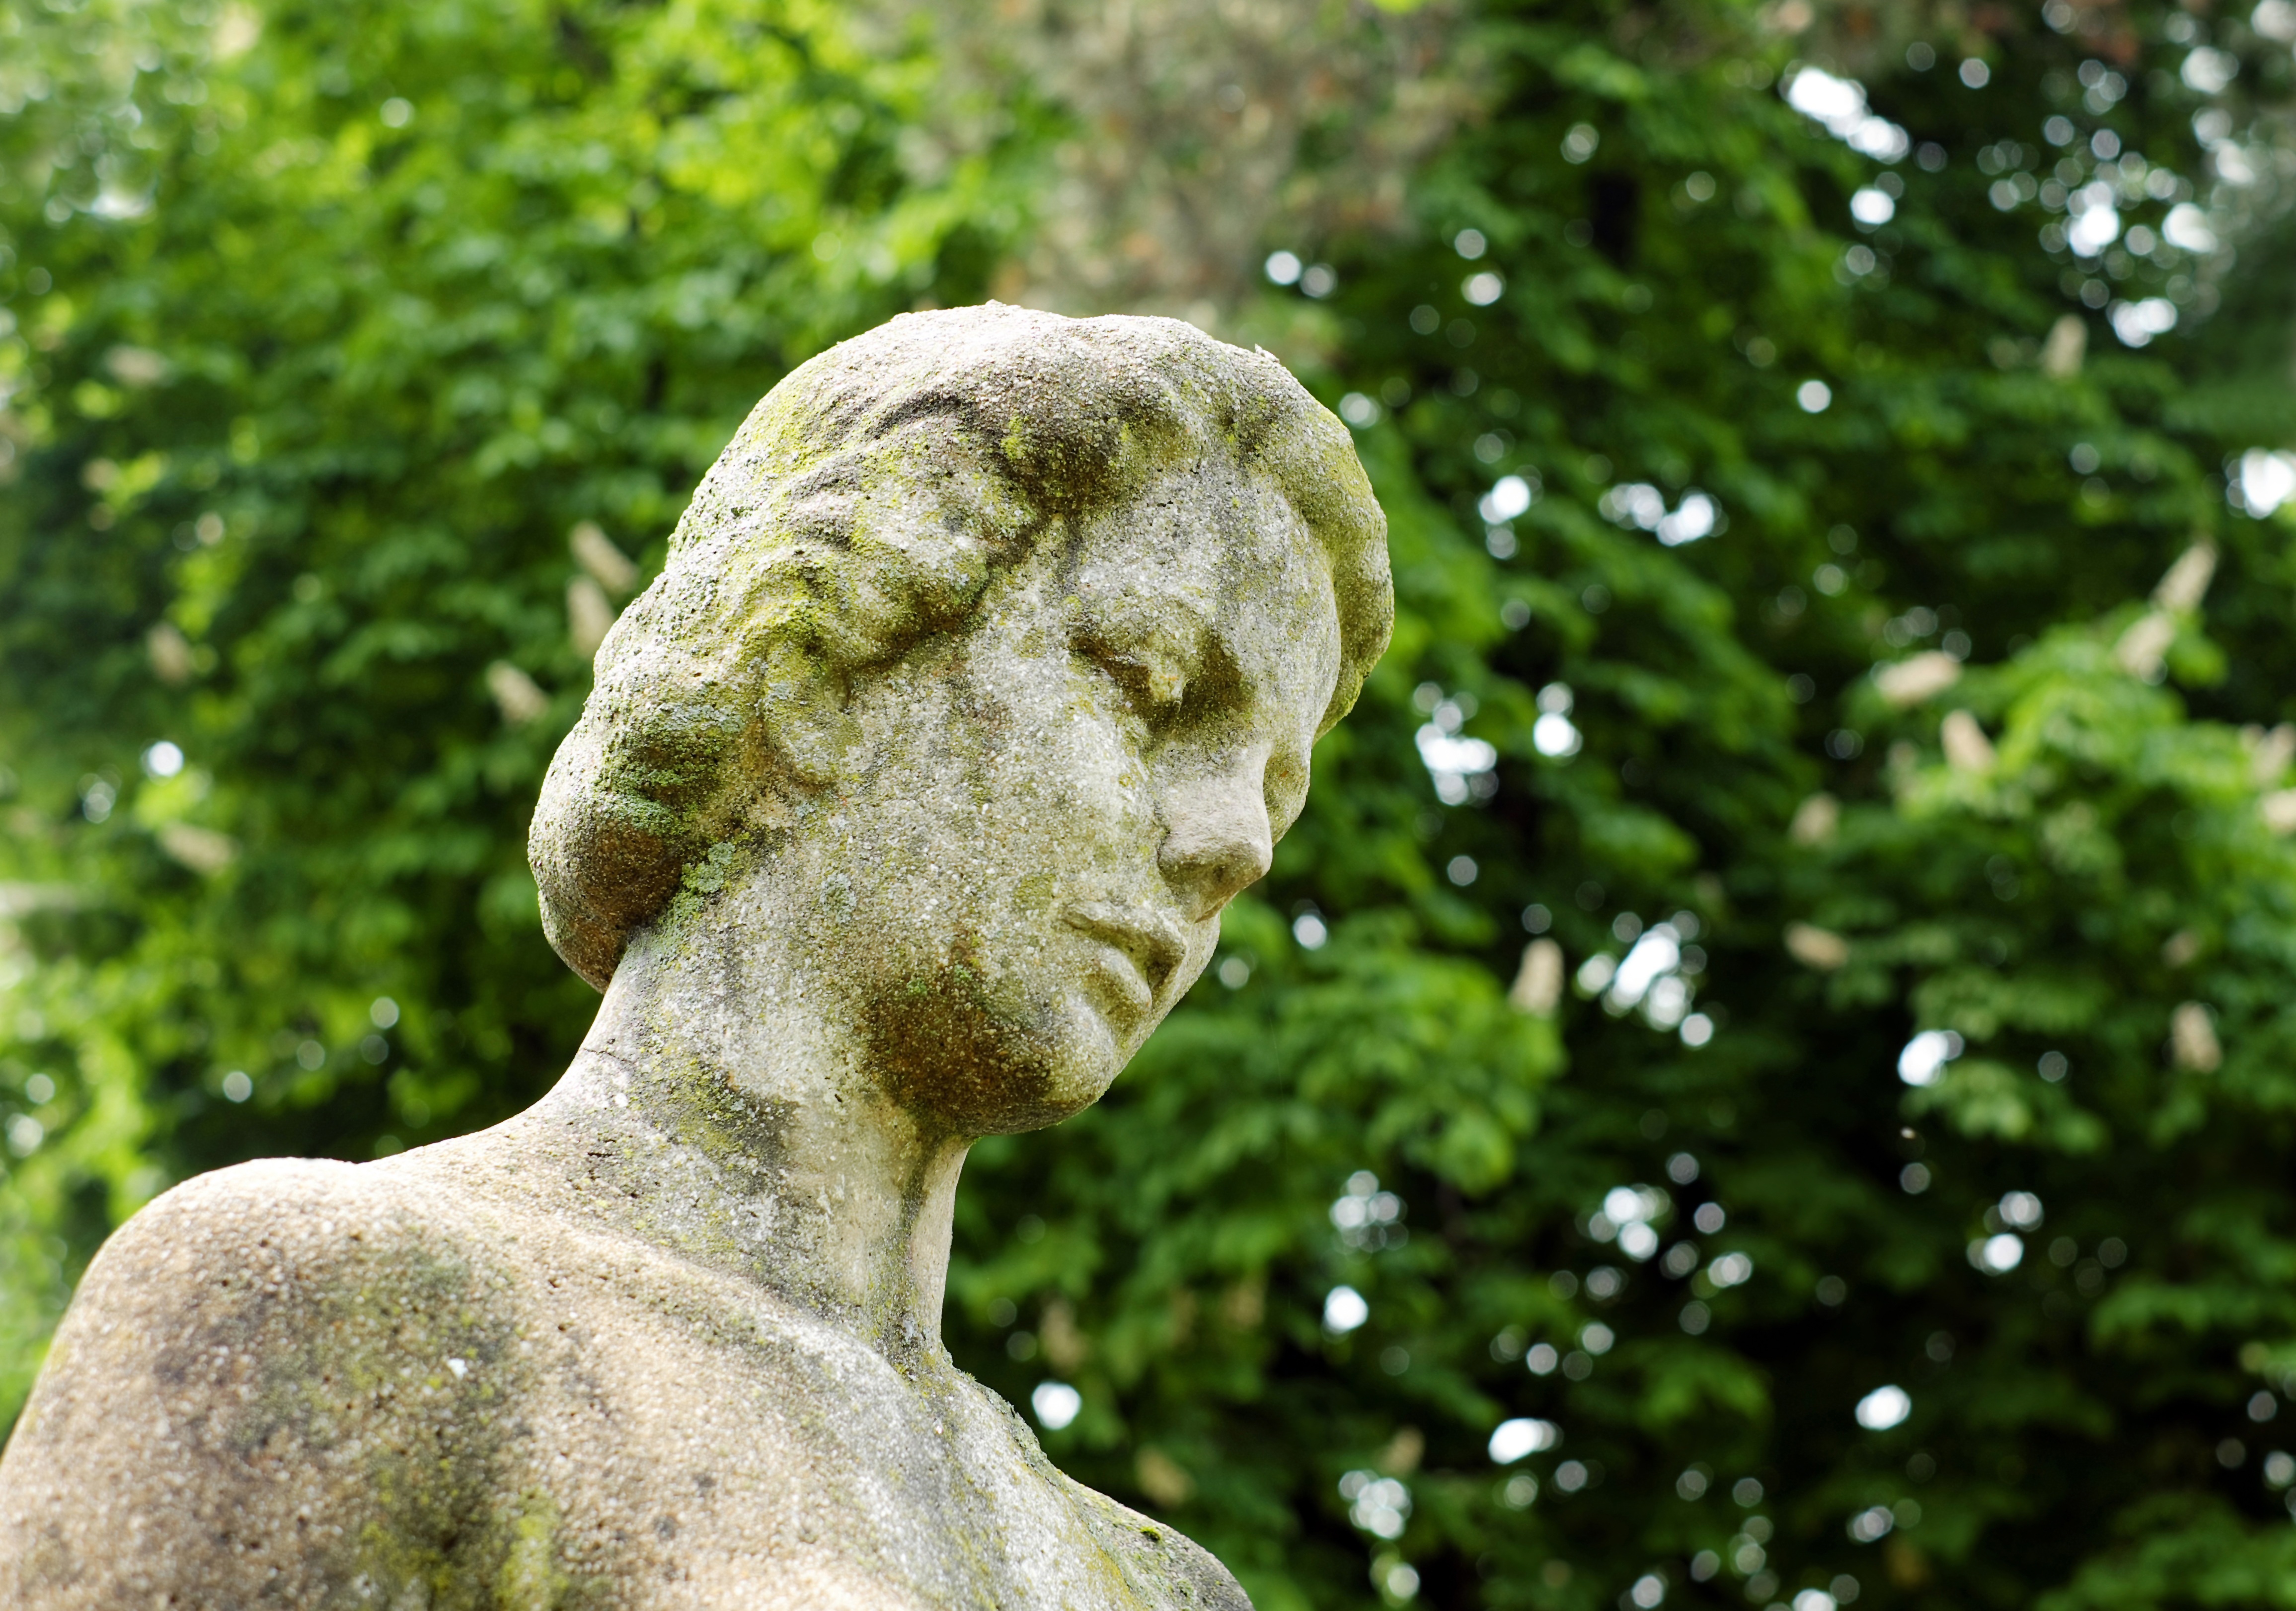
tree, rock, woman, flower, stone, monument, statue, green, park, botany, garden, sculpture, art, carving, freiburg, stone carving, ancient history, nonbuilding structure